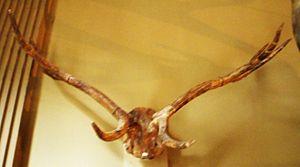
La liste des espèces d'animaux disparus d'Europe comptabilise les animaux éteints, réintroduits et disparus localement d'Europe du Pliocène à l'Holocène.